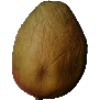
Label: Papaya 1